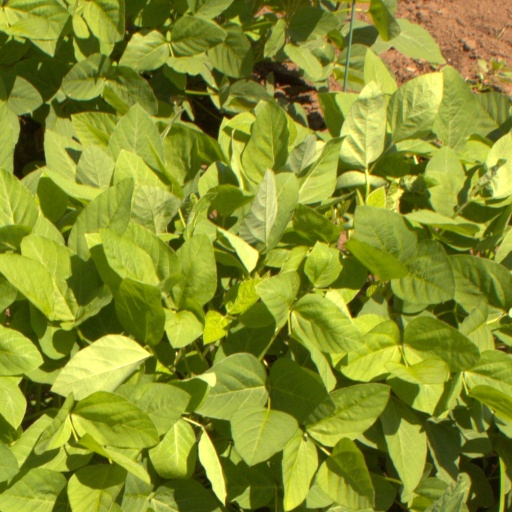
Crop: soybean